Peseux, Jura

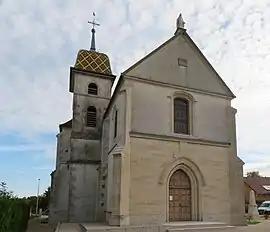
The church in Peseux

Peseux is a commune in the Jura department in Bourgogne-Franche-Comté in eastern France.